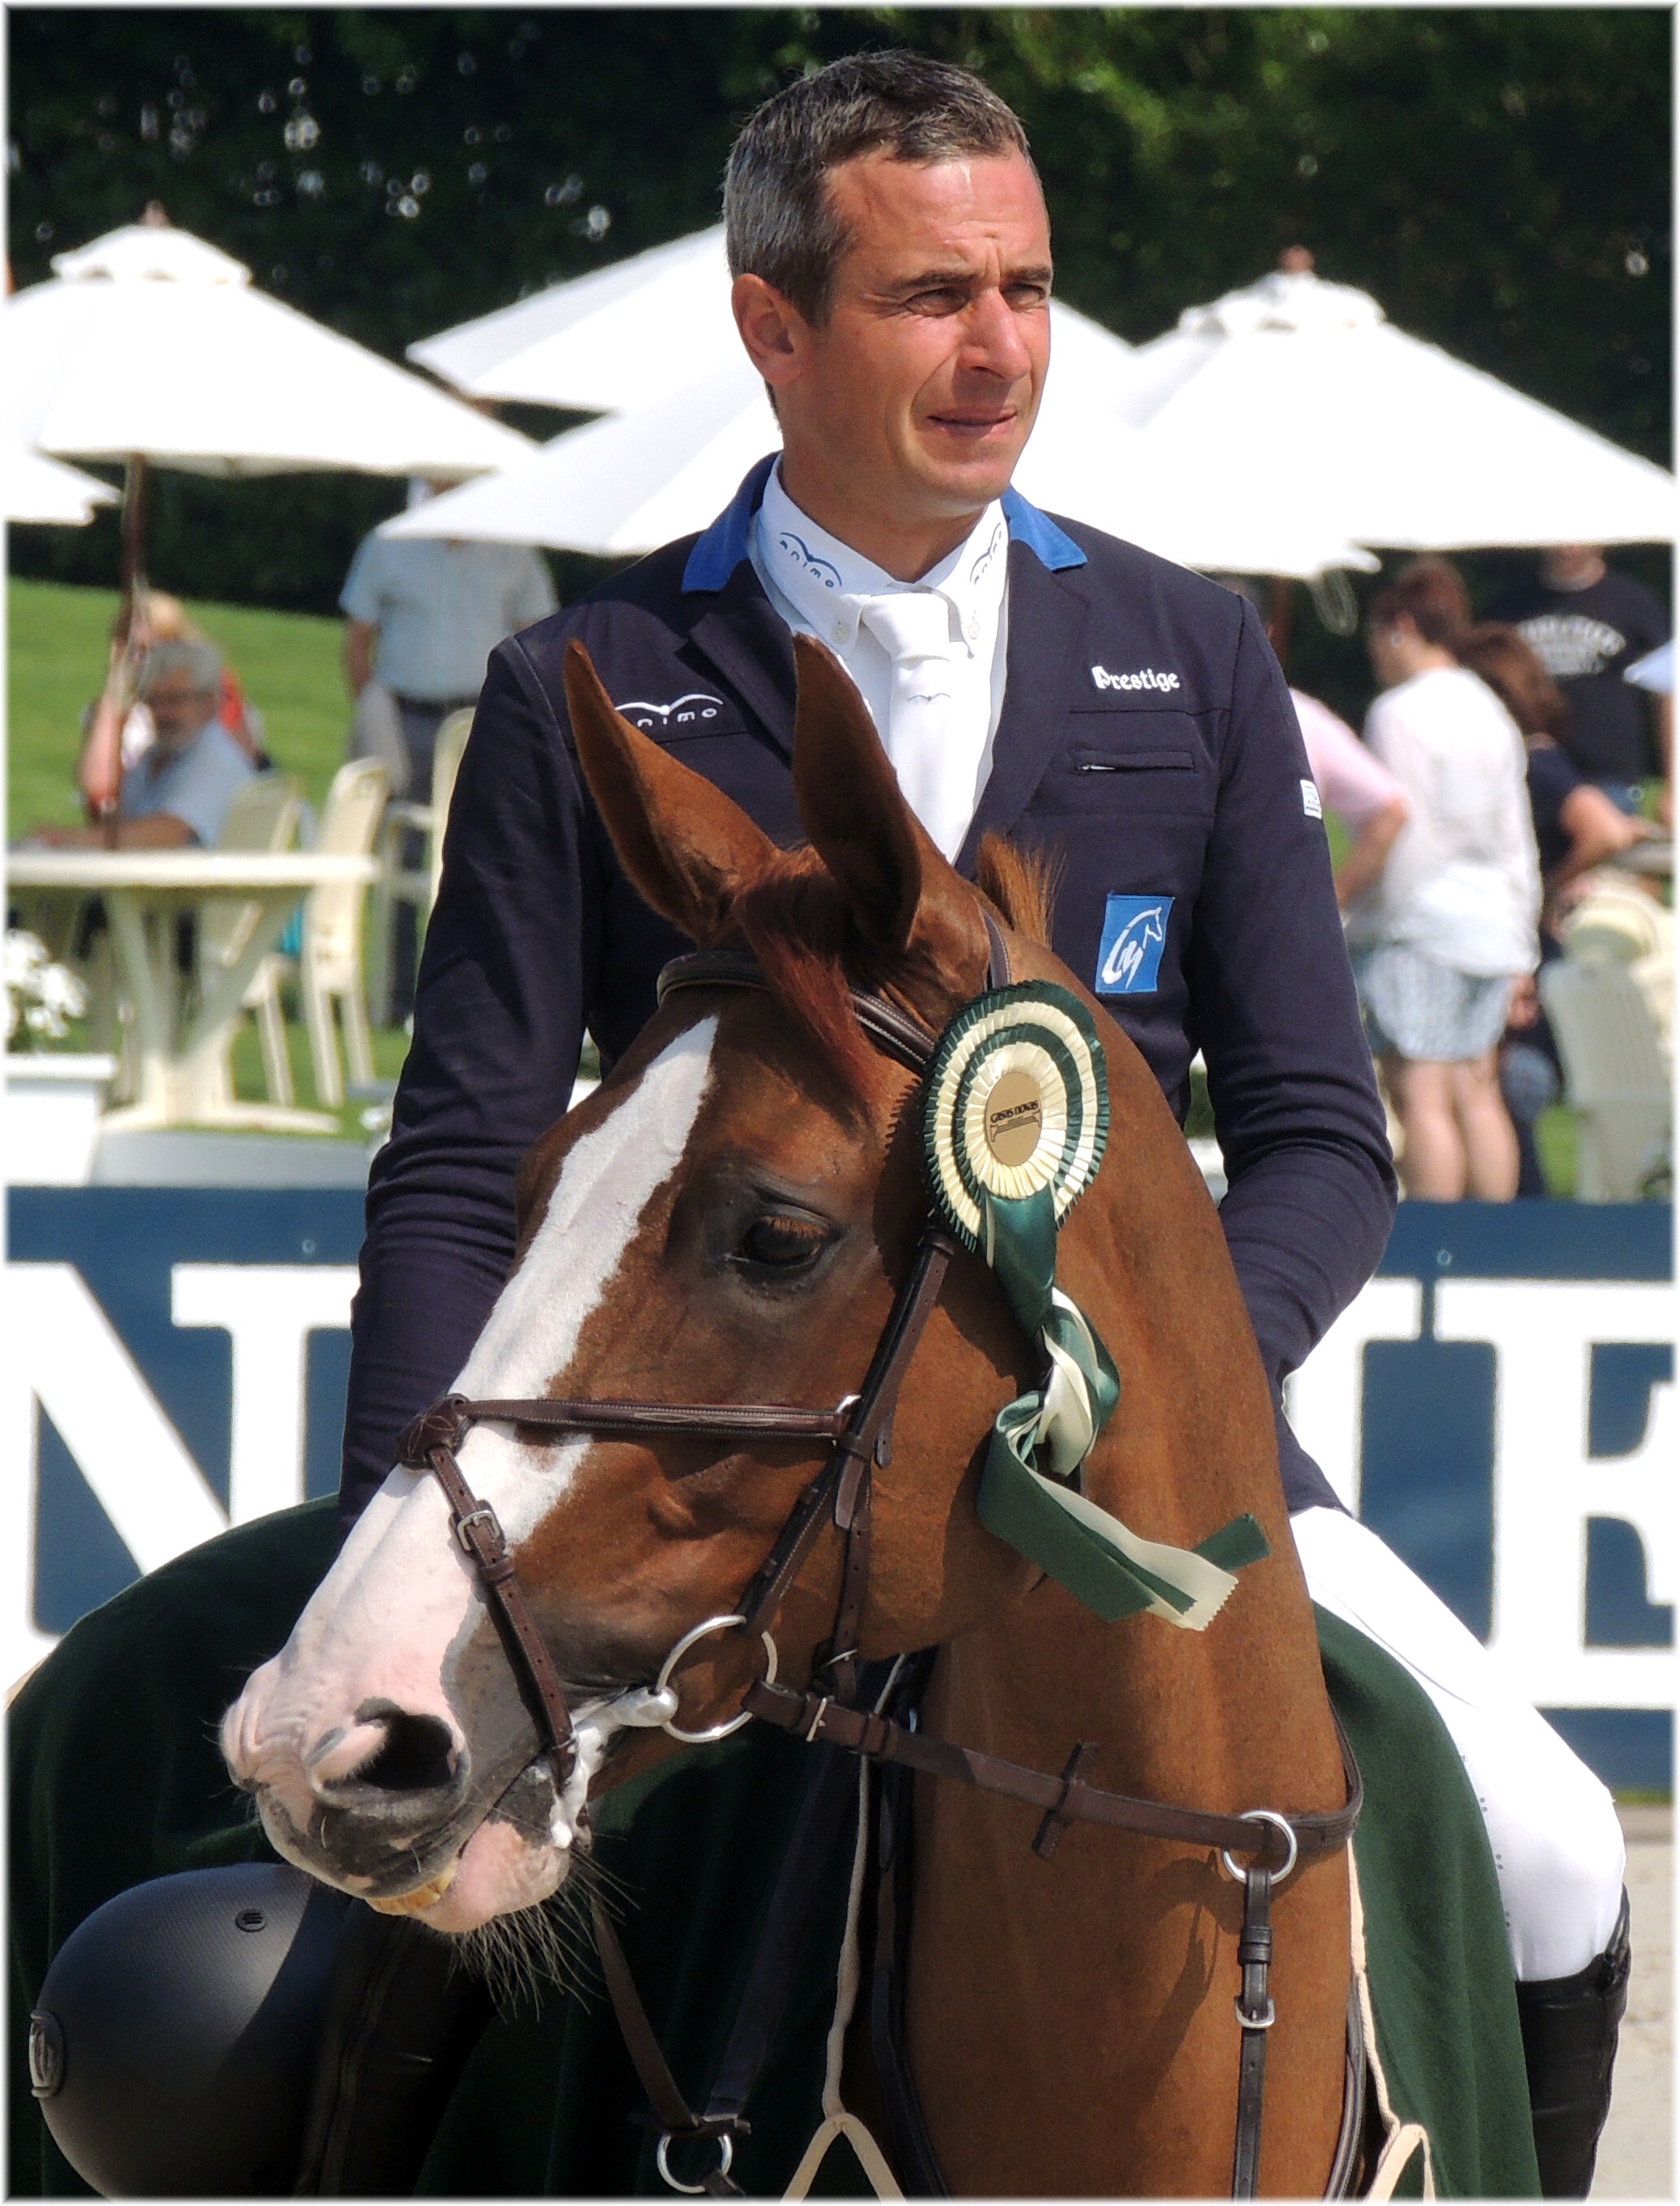
person, people, sport, animal, jumping, europe, horse, rein, stallion, bridle, spain, espagne, sports, europa, gente, galicia, jockey, caballos, espanha, salto, deporte, espana, galiza, xente, competicion, arteixo, casasnovas, corunna, galice, concurso, cabalos, lacoruna, western riding, acoru a, coru a, provinciacoru a, equestrianism, equitation, dressage, eventing, show jumping, horse like mammal, horse harness, animal sports, english riding, equestrian sport, reining, western pleasure, modern pentathlon, animal training